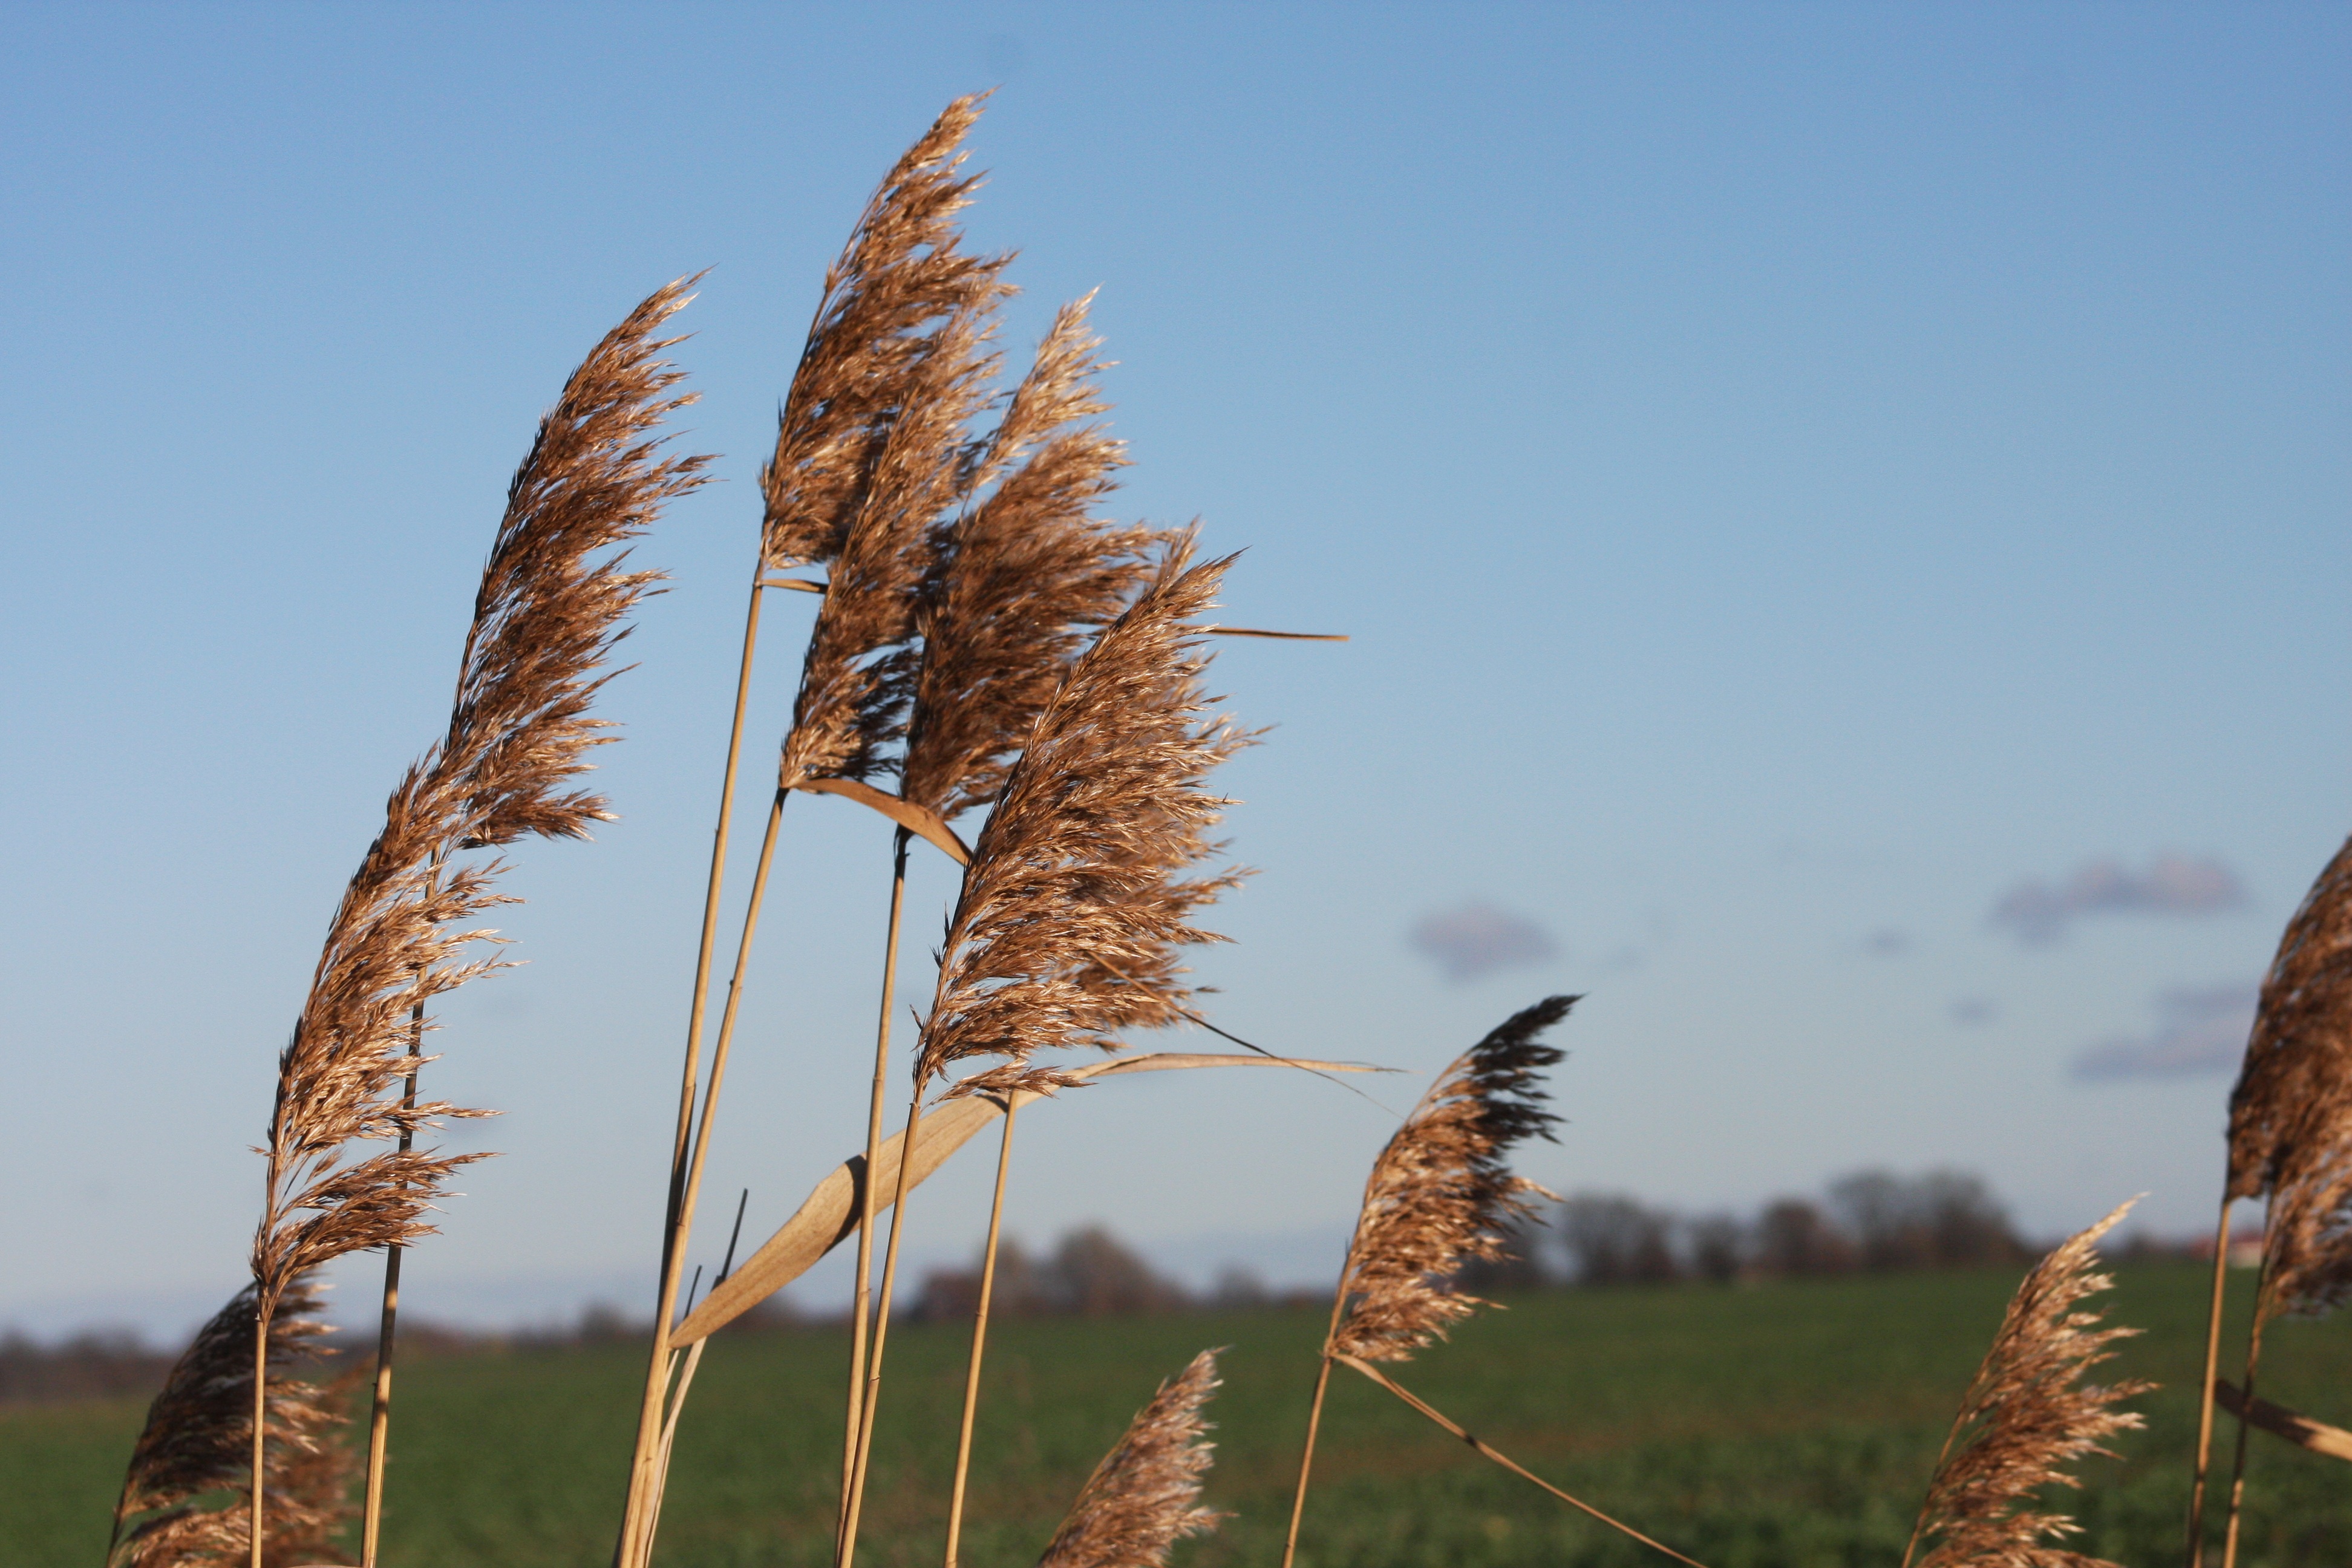
tree, nature, grass, plant, sky, field, meadow, wheat, prairie, sunlight, leaf, flower, wind, reed, spring, crop, soil, agriculture, flora, savanna, grassland, ecosystem, flowering plant, grass family, land plant, phragmites, arecales, baluer sky